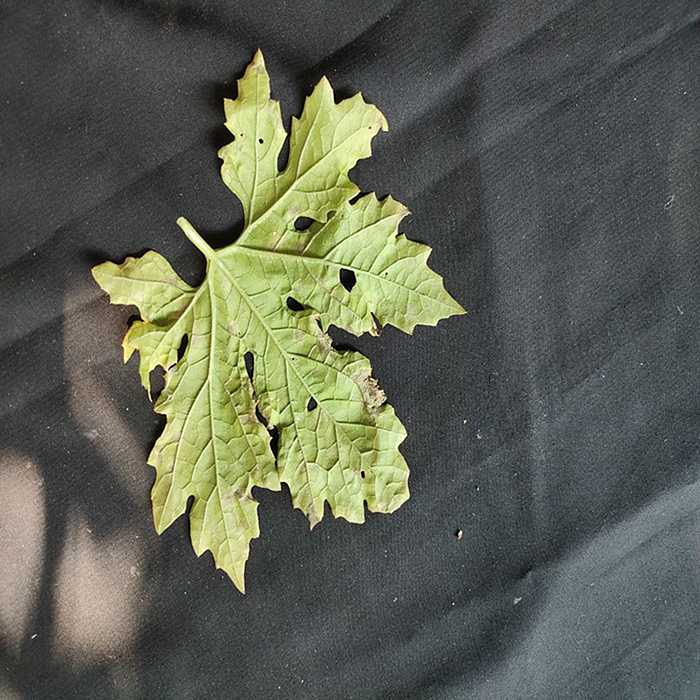
Plant: Bitter Gourd
Label: Downey mildew